Jitendra Redkar

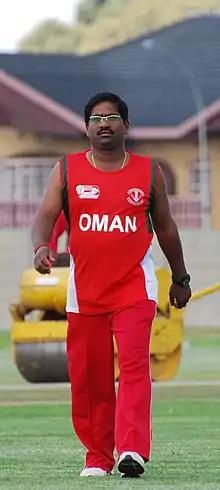
Jitendra Vinayak Redkar

Jitendra Vinayak Redkar, born 17 August 1967, is an Indian-born cricketer who played for the Oman national cricket team and was the former captain of Oman national cricket team, instrumental in Oman winning several ICC / ACC division tournaments. He also served as Technical Advisor cum Coach of Oman national team from 2007 to 2009. An accomplished wicket keeper and right-handed opening batsman played domestic cricket in Gujarat, Mumbai and later on in the Sultanate of Oman.